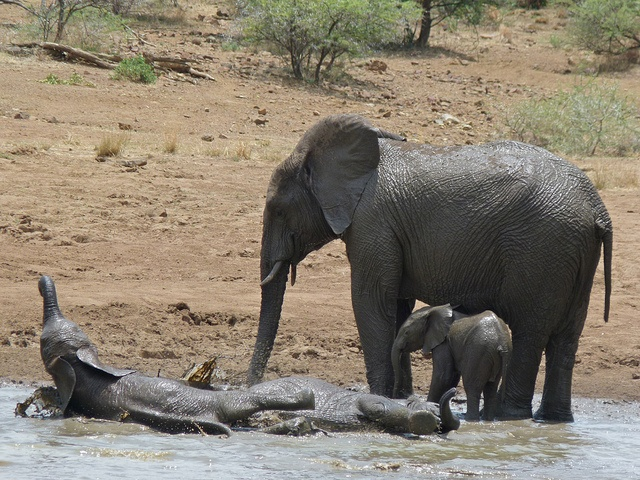
A adult elephant and a couple children in the water.
Two young elephants are lying in the water as the mother and another young elephant watch them.
A mother elephant and her babies playing in the water.
A tall elephant standing next to a baby elephant.
A mother elephant and her baby are standing together in the water.